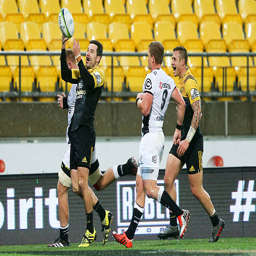
person celebrates after scoring a try during the quarterfinal match .